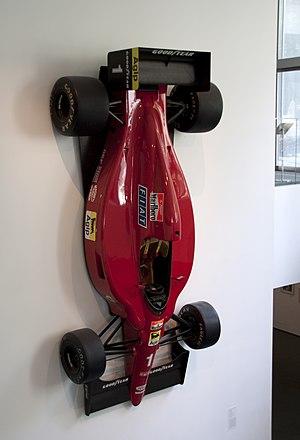
John Barnard, né le 4 mai 1946 à Wembley, est un ingénieur britannique. Spécialisé dans les sports mécaniques, il a été l'un des techniciens les plus réputés du monde de la Formule 1 dans les années 1980 et 1990, et a conçu des monoplaces victorieuses pour le compte des écuries McLaren, Ferrari et Benetton. À partir de 2003, et jusqu'à la disparition de l'écurie, John Barnard était le directeur technique de l'écurie de Kenny Roberts en MotoGP.
La Ferrari 641, également appelée Ferrari F1-90 est la monoplace de Formule 1 engagée par la Scuderia Ferrari dans le cadre du championnat du monde de Formule 1 1990. Elle est pilotée par le Français Alain Prost, en provenance de McLaren, et le Britannique Nigel Mansell, qui effectue sa deuxième saison au sein de l'écurie italienne. Le pilote d'essais est l'Italien Gianni Morbidelli.